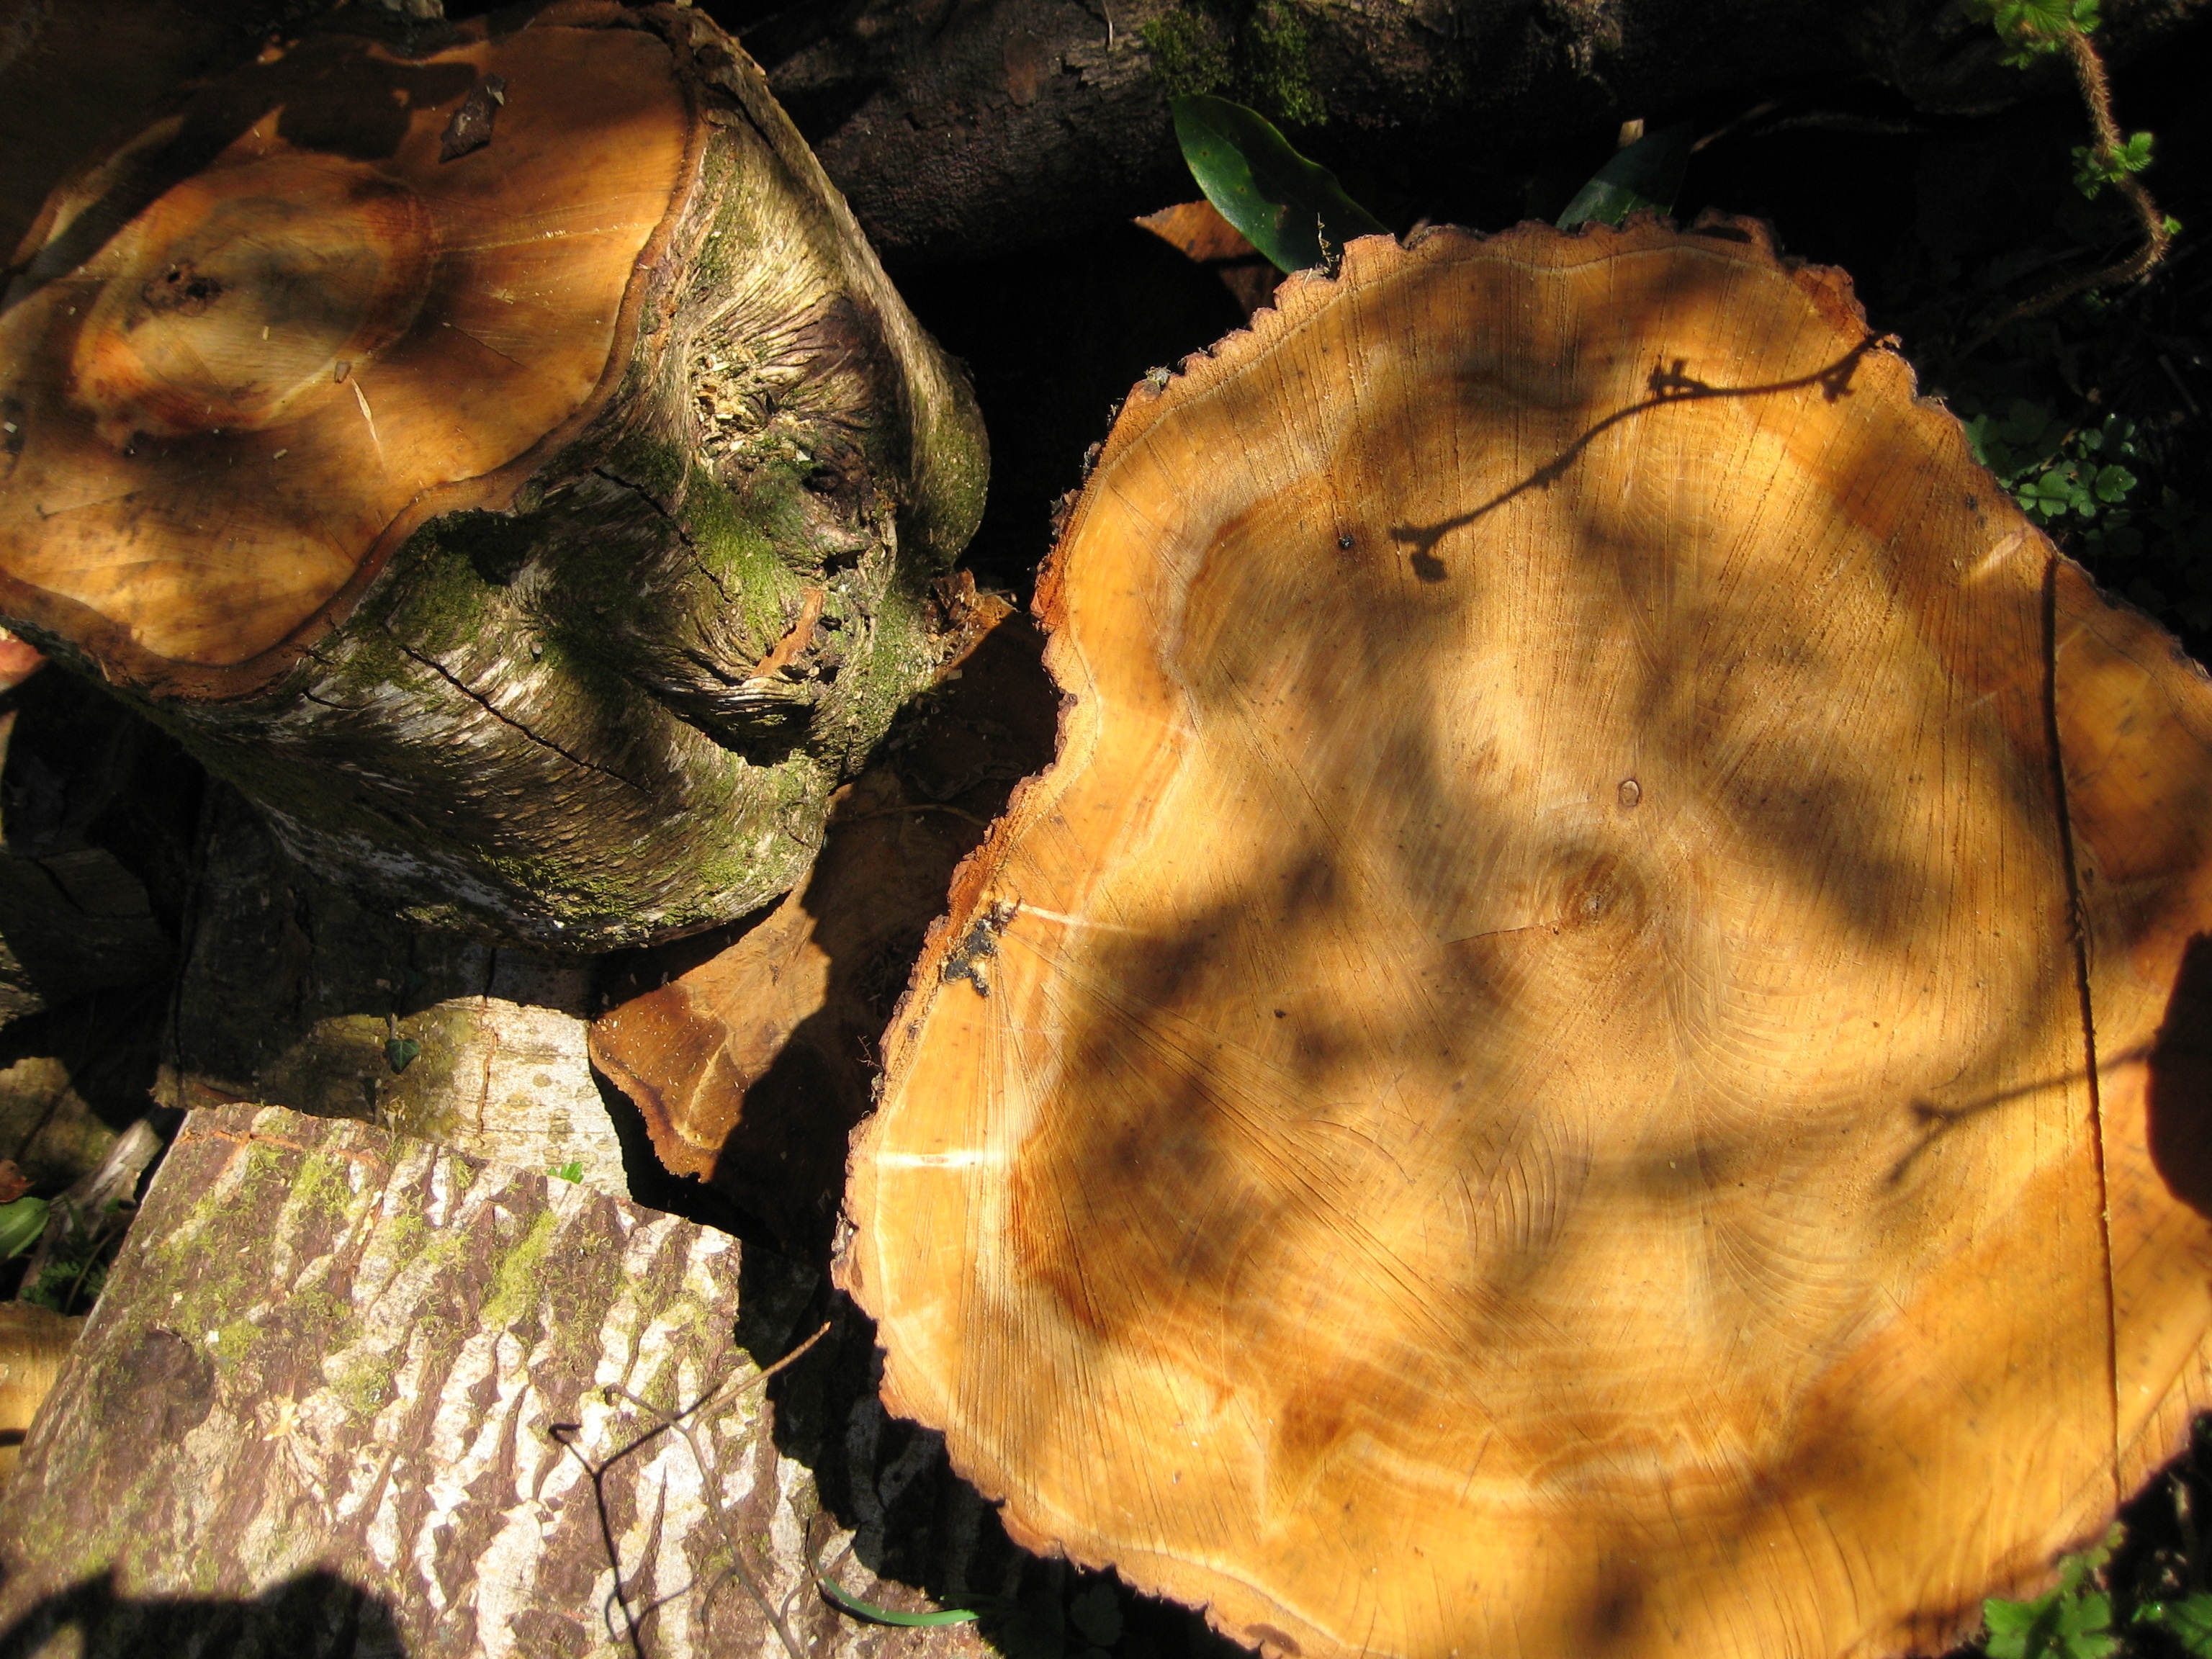
tree, nature, wood, texture, leaf, trunk, bark, pile, biology, firewood, lumber, fauna, cut, textured, wooden, timber, macro photography, medicinal mushroom, marine biology